Superman (1987 video game)

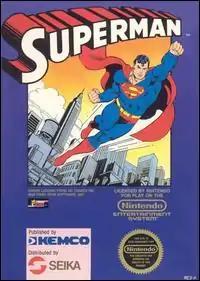
North American cover art

Superman is a 1987 NES video game by Kemco based on the DC Comics character. The Japanese release featured a synthesized version of the 1978 film's score, but in the US version, it was replaced by music from another Kemco title, "Indora no Hikari", a fantasy-RPG released the same year for the Famicom.